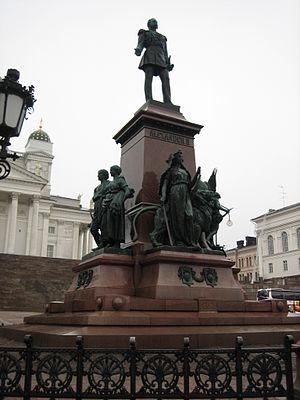
La Liste des statues et monuments mémoriaux d’Helsinki comprend tous les ouvrages situés dans les rues, les places et les parcs d’Helsinki qui appartiennent aux collections du Musée d'Art d'Helsinki ou toutes les œuvres appartenant à d’autres organismes et qui sont exposées en plein air.